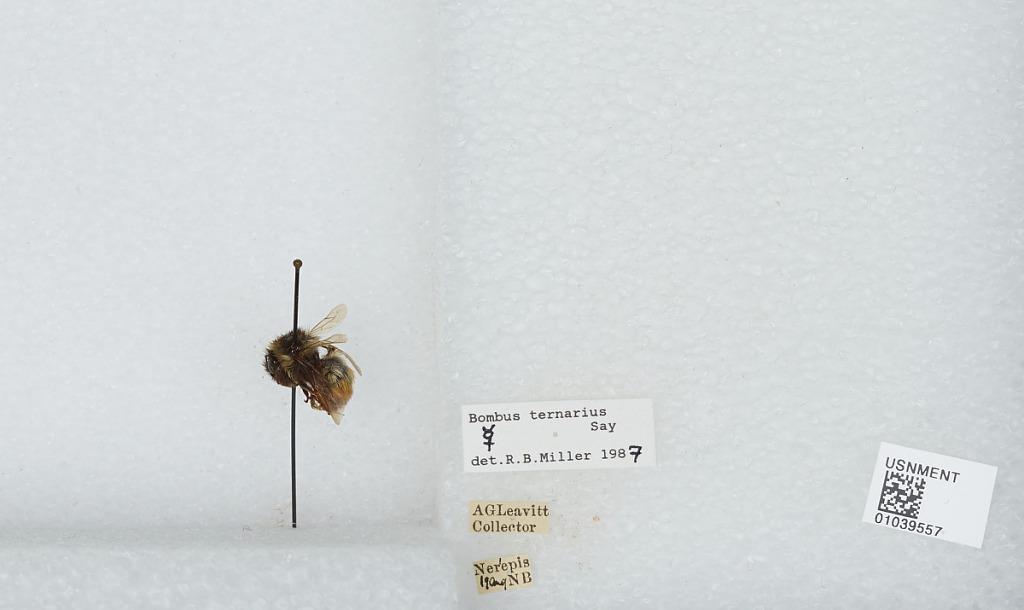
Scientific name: Bombus (Pyrobombus) ternarius Say
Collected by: A. Leavitt
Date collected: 1919-8-
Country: Canada
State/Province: New Brunswick
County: Kings
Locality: Nerepis
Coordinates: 45.3969, -66.3072
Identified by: Miller, R. B.